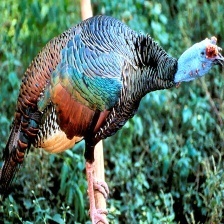
Species: WILD TURKEY
Scientific name: MELEAGRIS GALLOPAVO